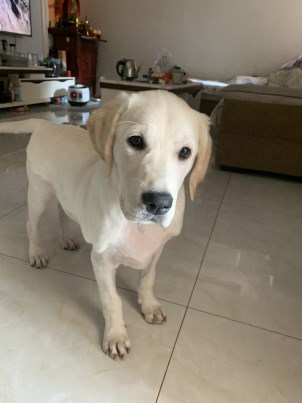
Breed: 3580-n000122-Labrador_retriever